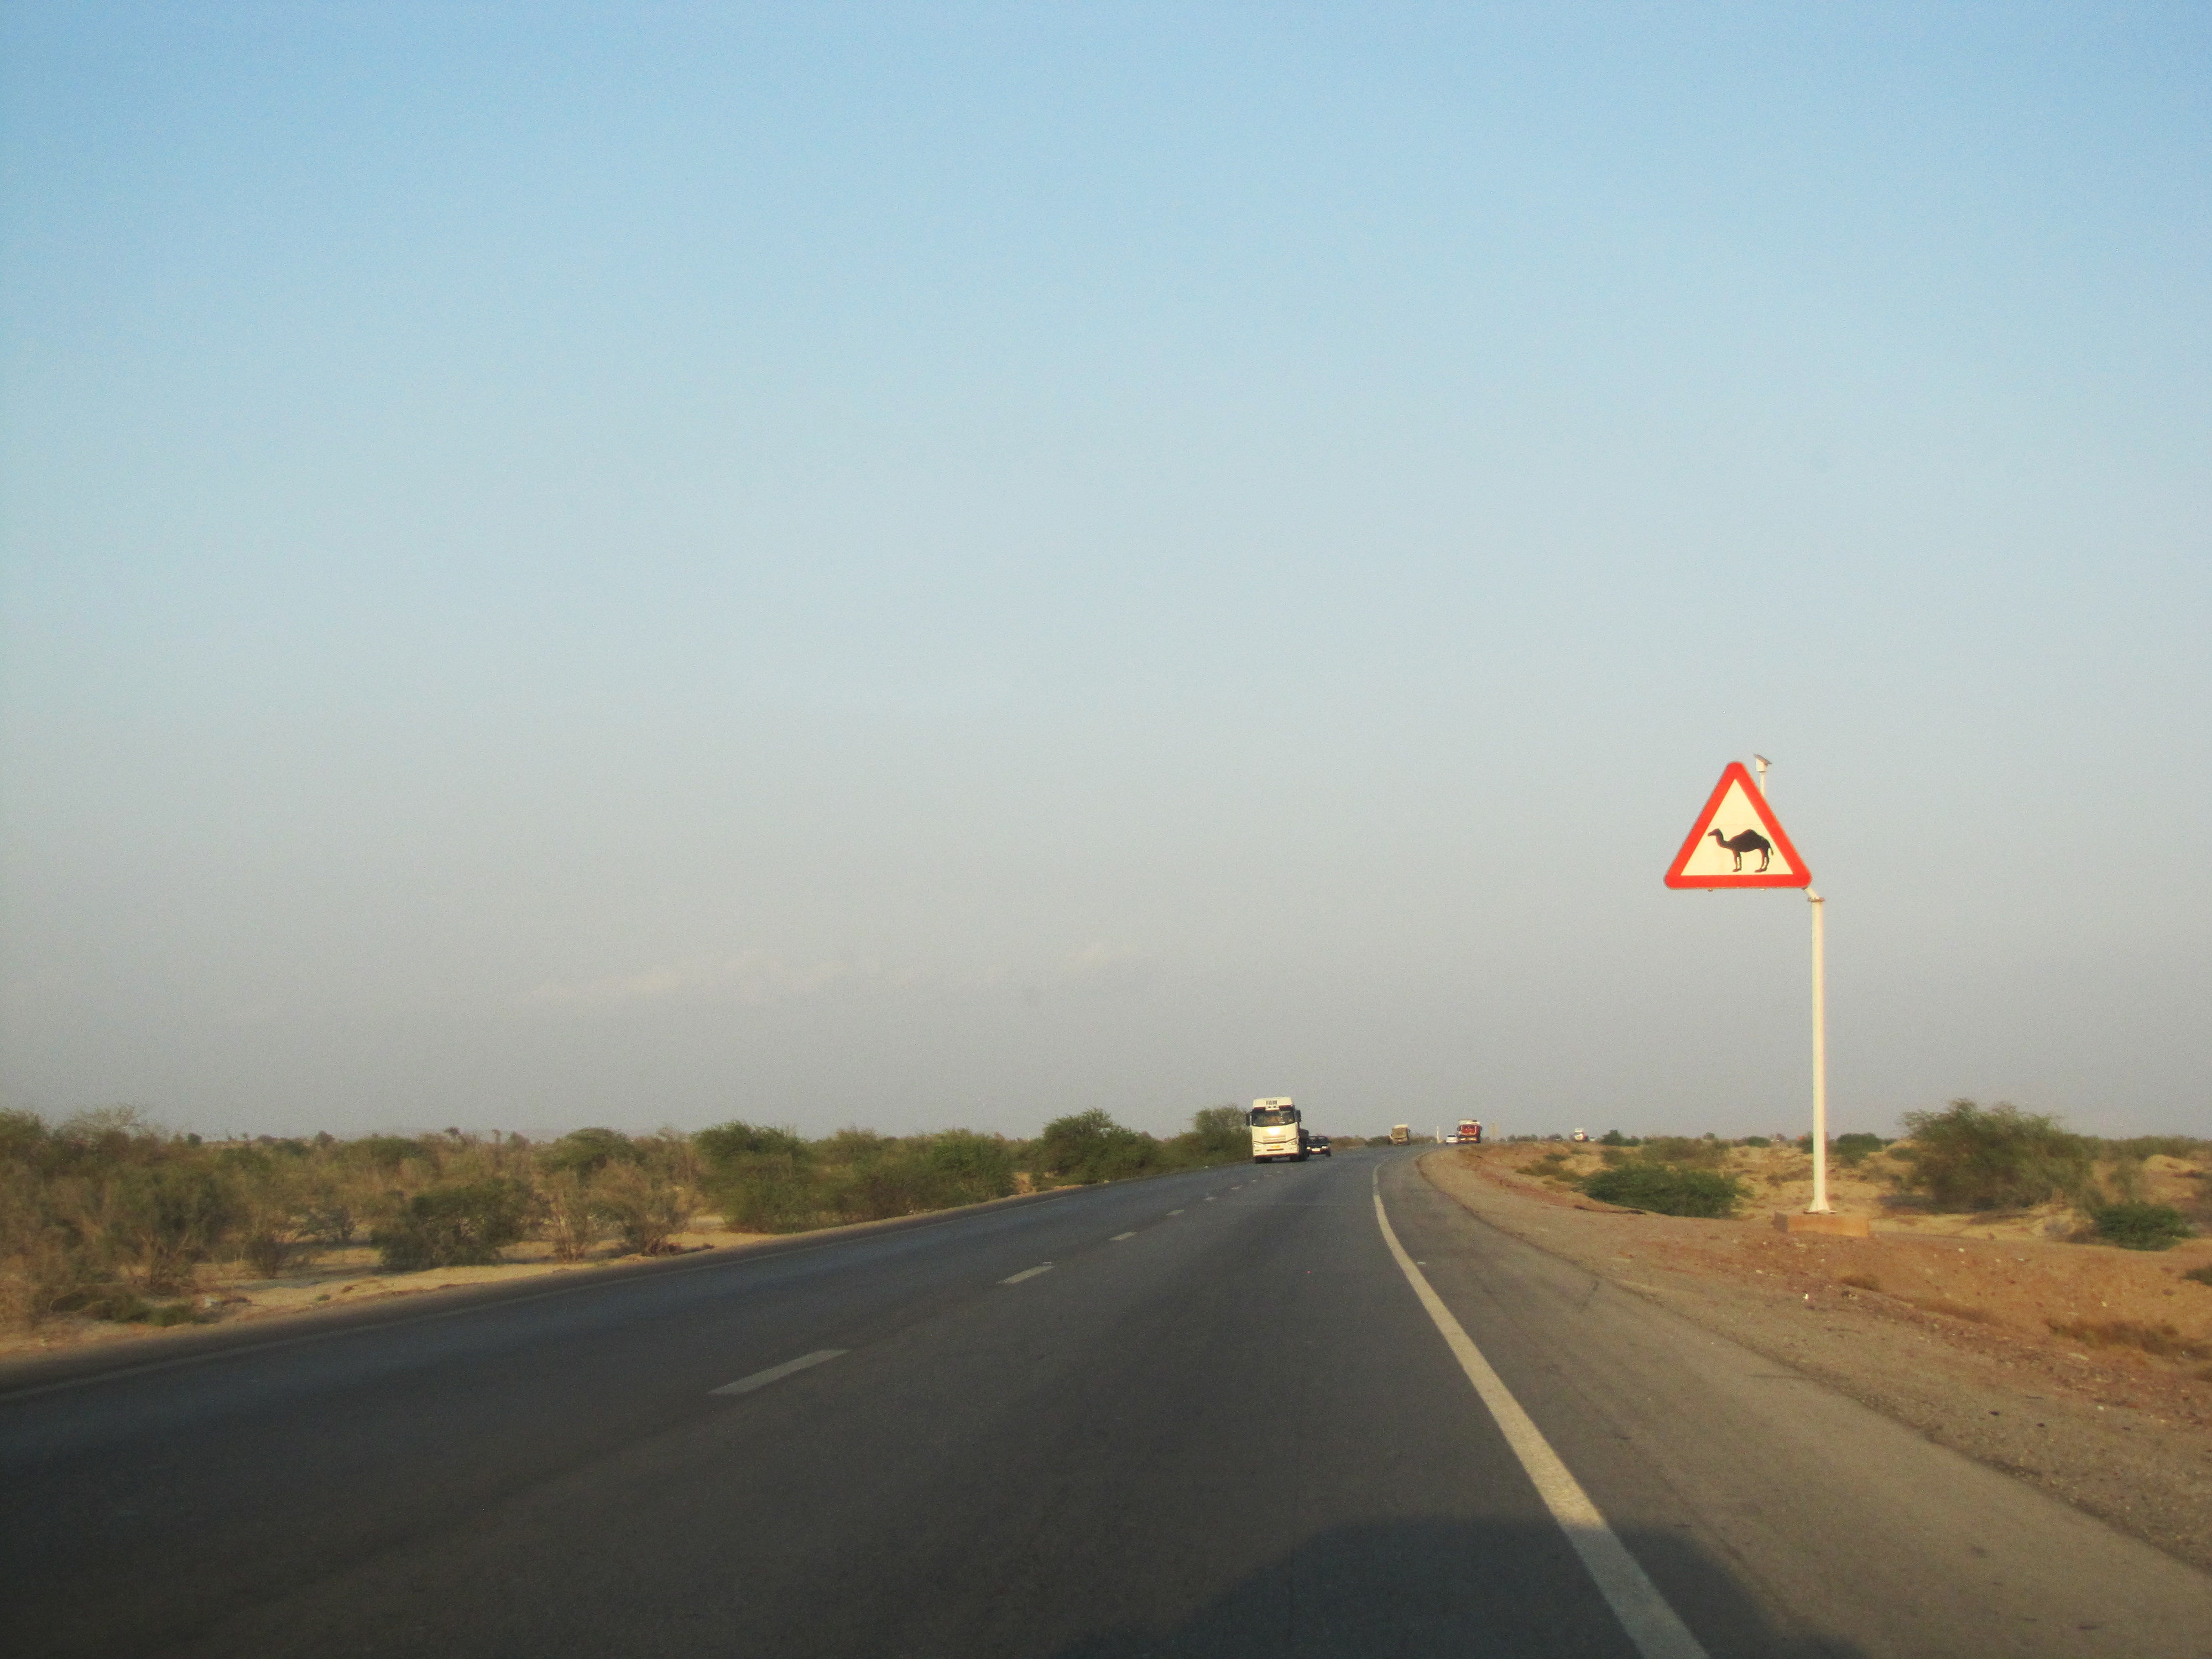
horizon, road, highway, driving, lane, road trip, infrastructure, atmospheric phenomenon, nonbuilding structure, controlled access highway